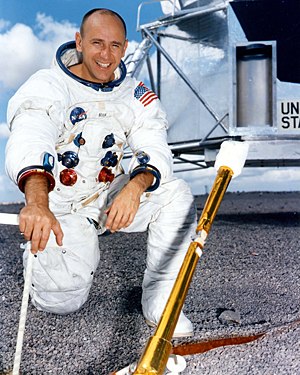
Døde i 2018 / Maj
Døde i 2018 er en liste over notable personer, der er afgået ved døden i 2018.